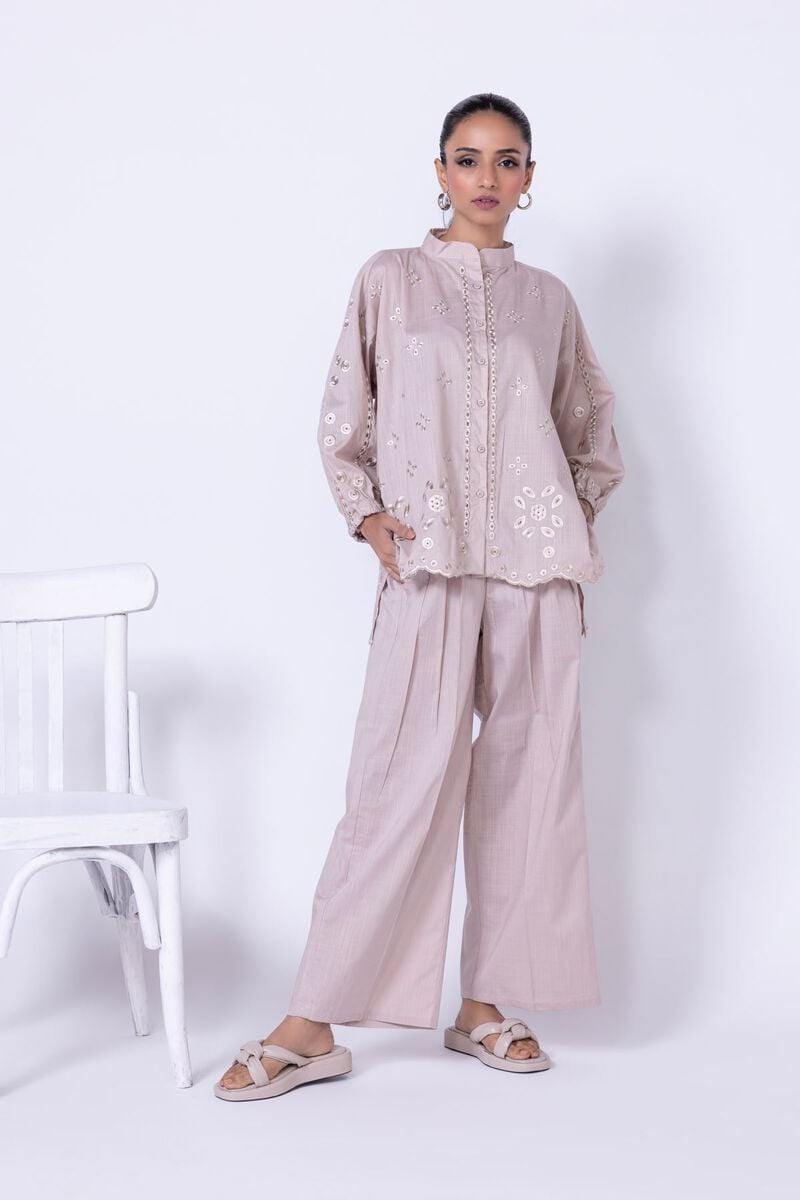
pink sand embroidered crop pants